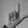
ASL letter: L